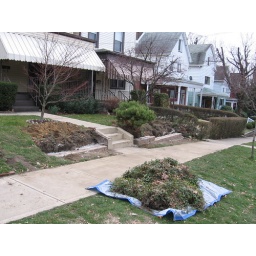
A new stone wall was installed in early April of 2005 by Bryan from Kinney Landscaping.